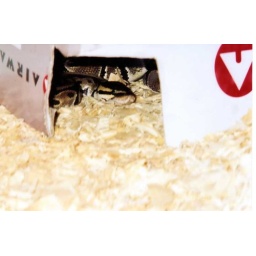
my ball python in its house